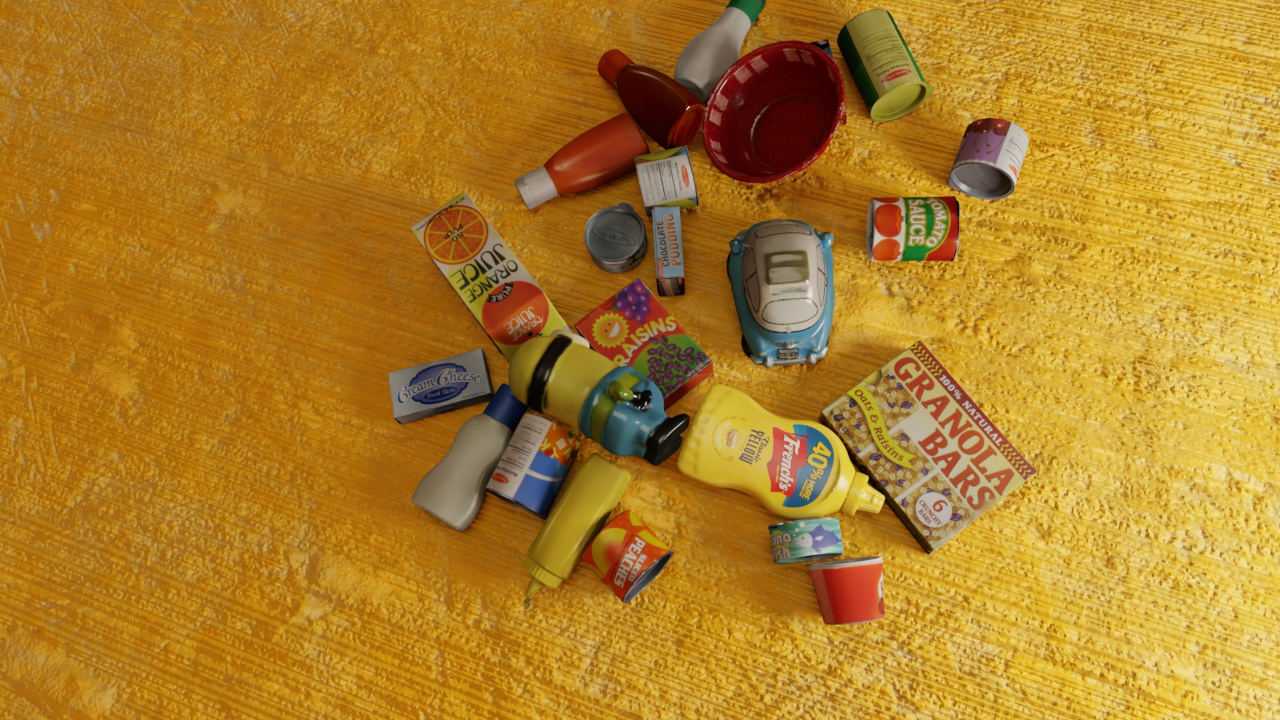
Question:
What are the five normalized (x, y) points between 0 and 1 in the image that outline the grasp plane for the cylindrical container of grated Parmesan cheese? Your answer should be as Grasp center: [], Left finger base: [], Right finger base: [], Left finger tip: [], Right finger tip: [].
Answer: Grasp center: [0.722656, 0.108333], Left finger base: [0.716406, 0.045833], Right finger base: [0.729688, 0.173611], Left finger tip: [0.704688, 0.080556], Right finger tip: [0.717187, 0.202778]